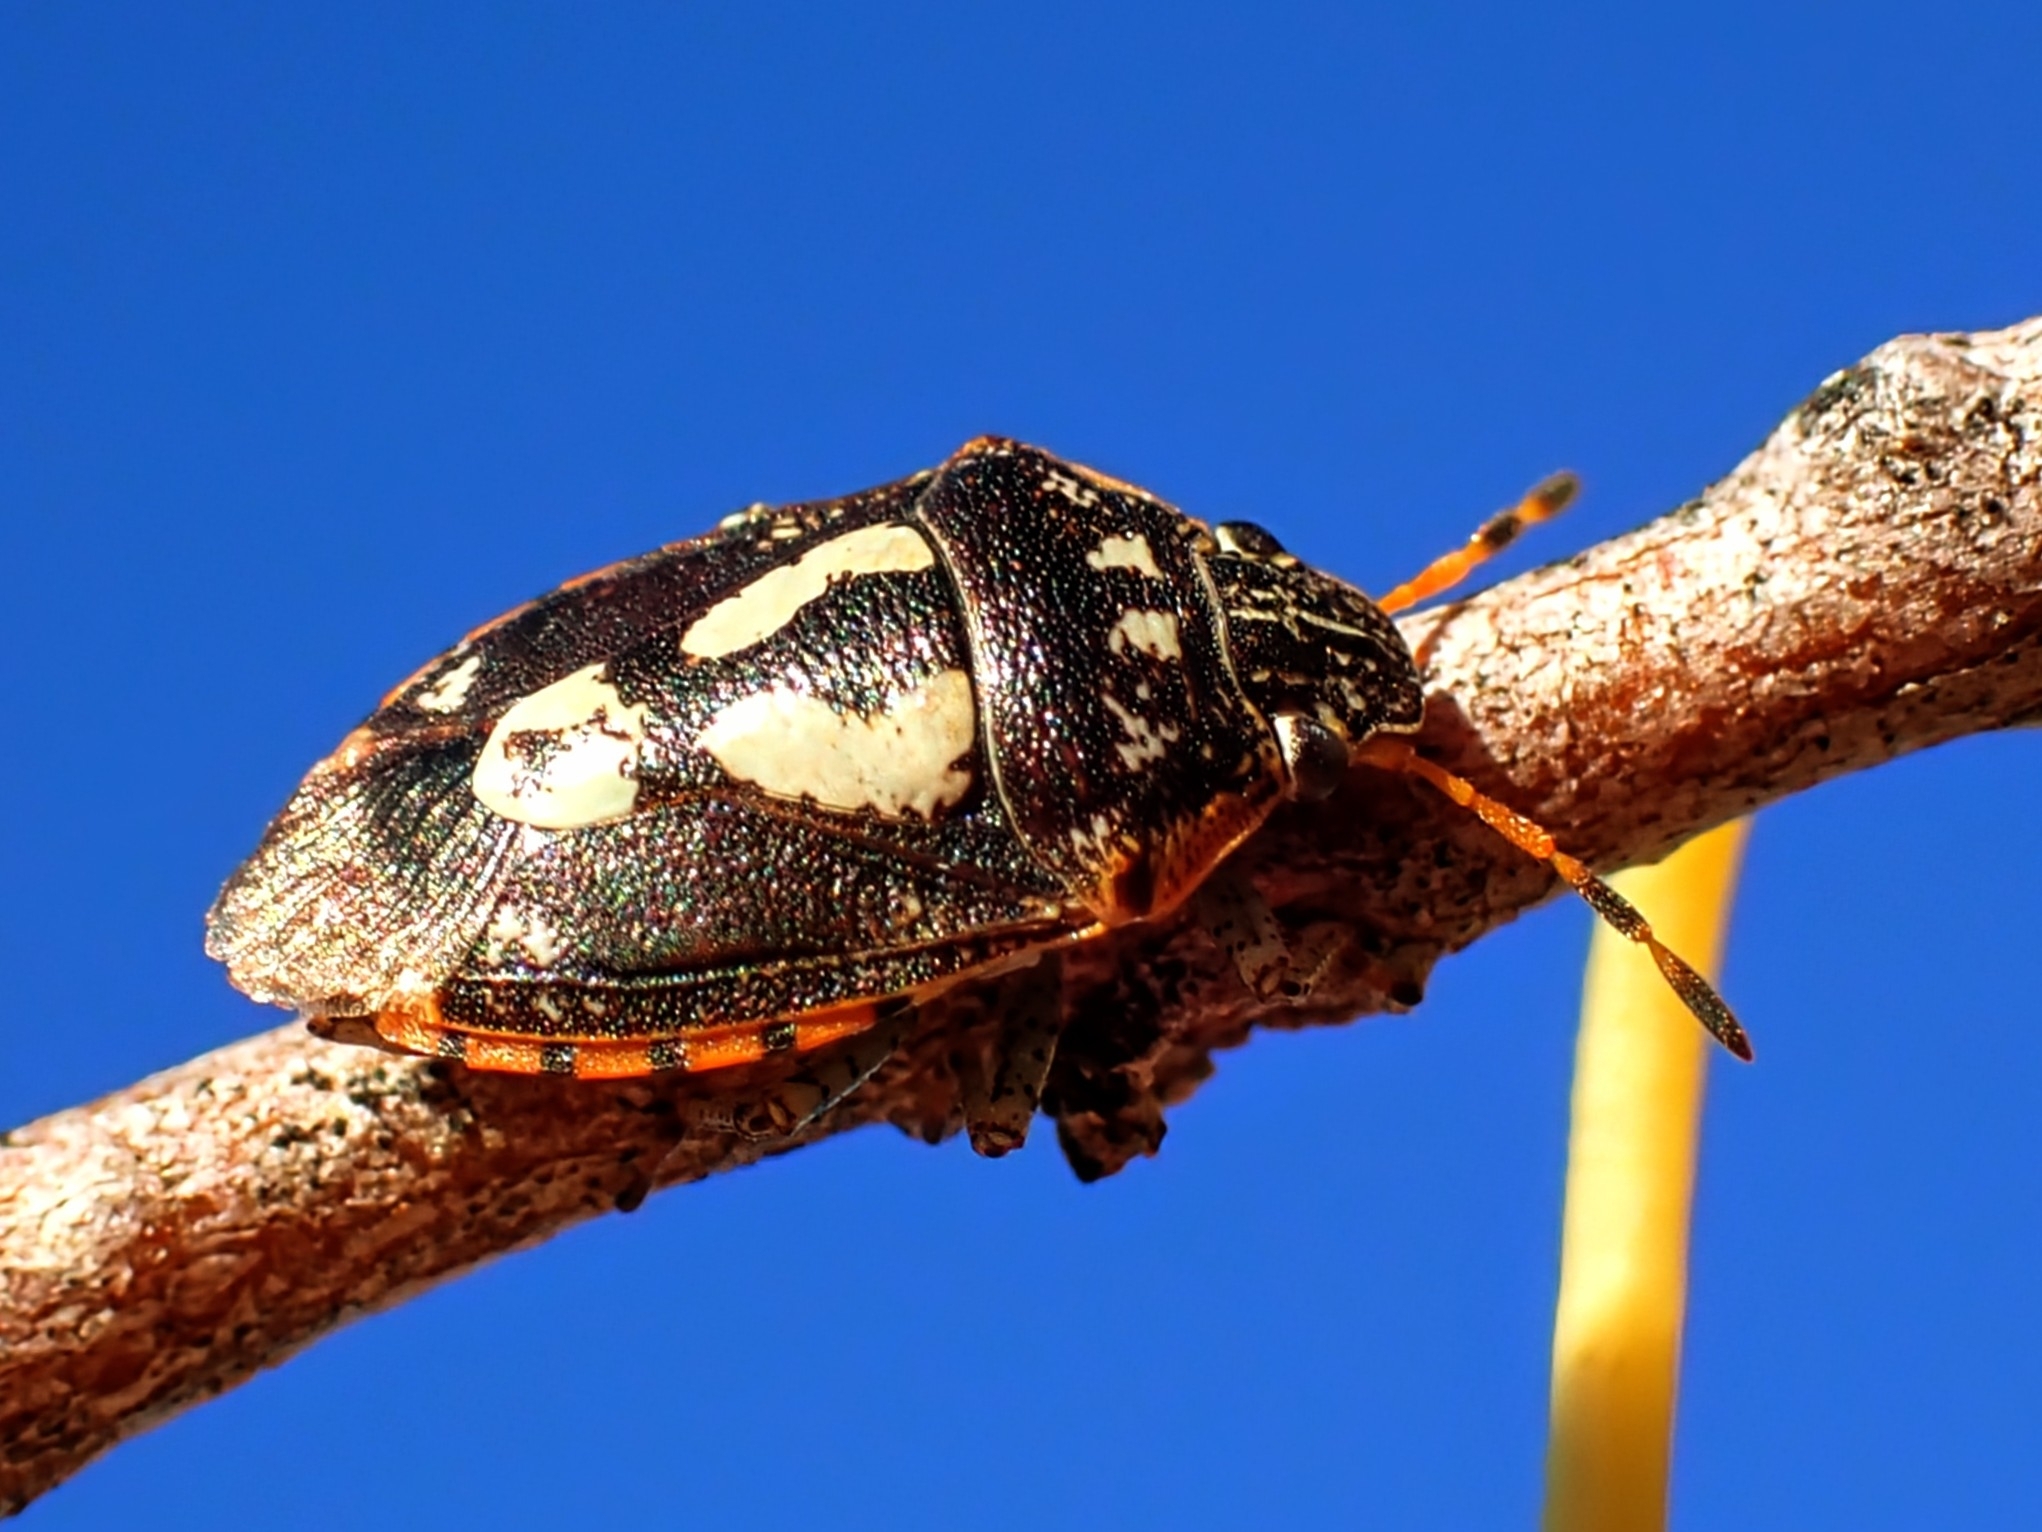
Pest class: stink_bug